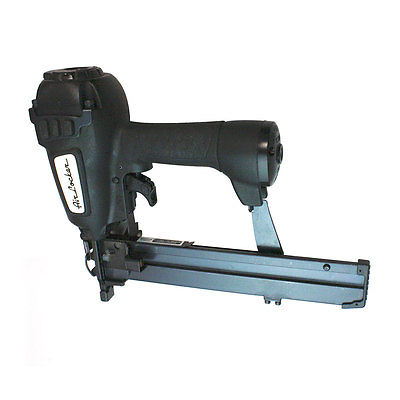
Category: stapler